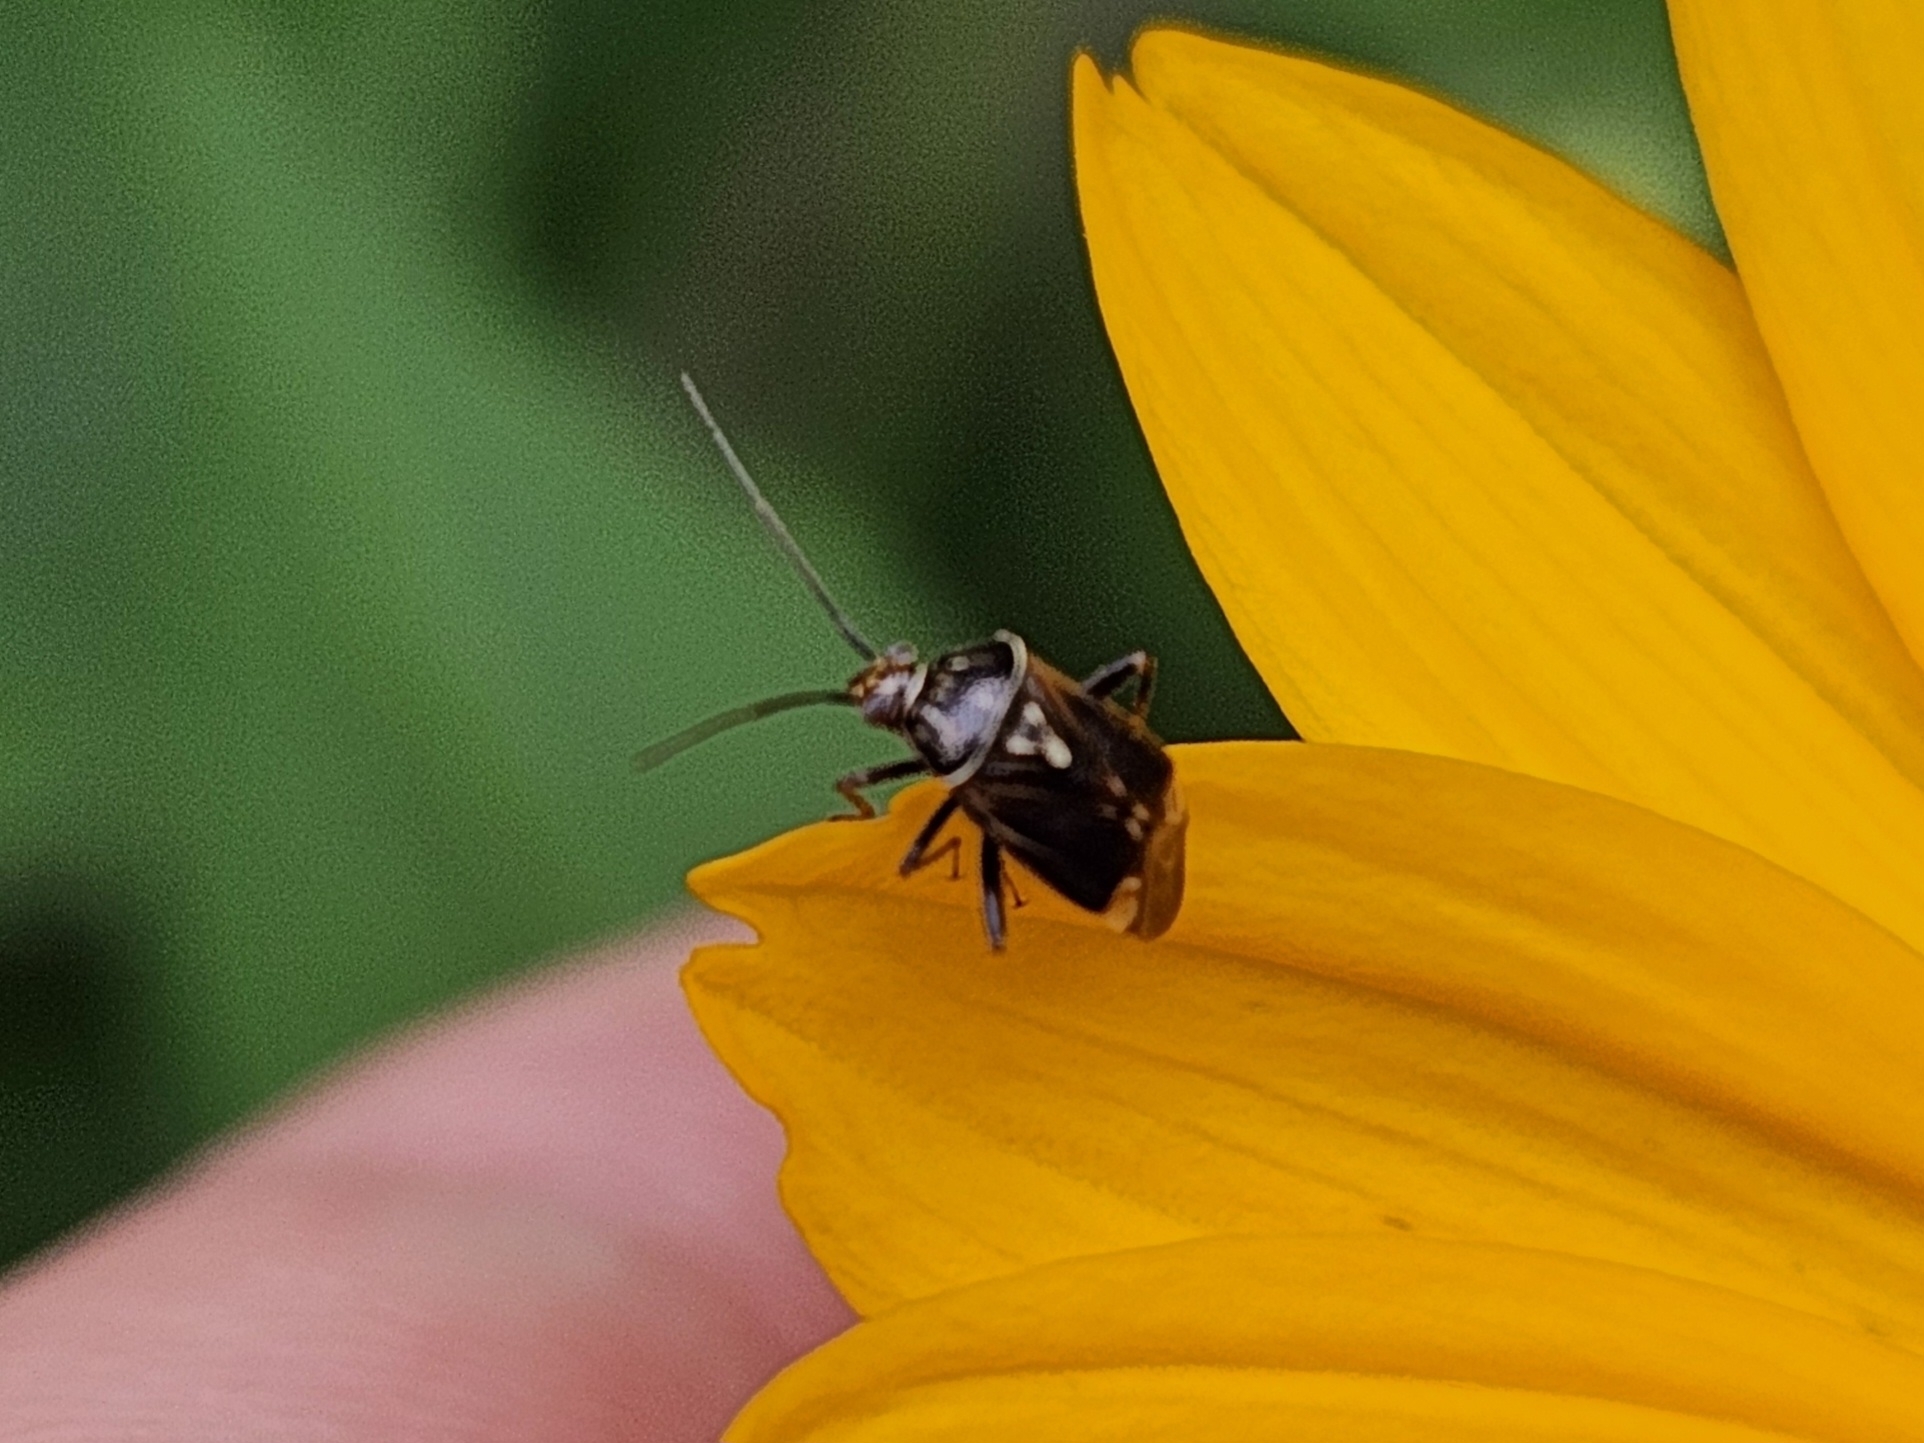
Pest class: lygus_bug